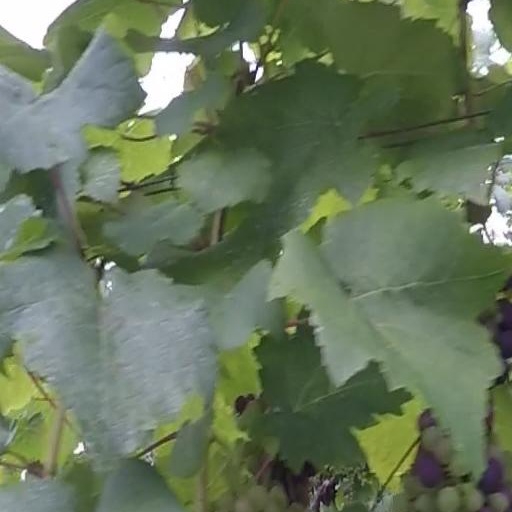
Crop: grape